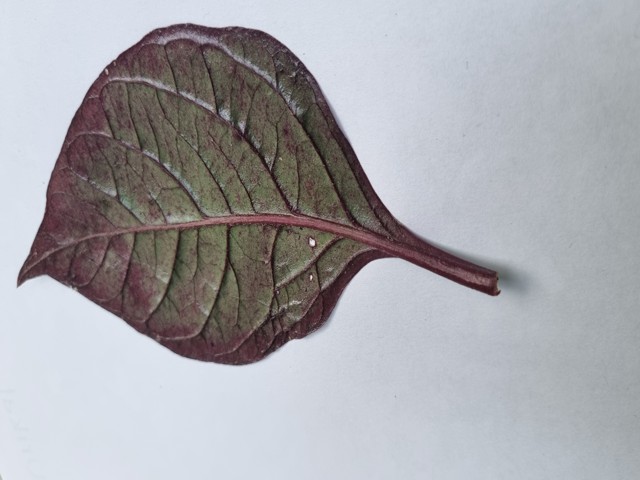
Plant: kalochitra